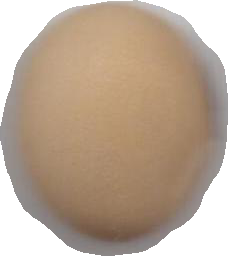
Variety: Anjasmoro